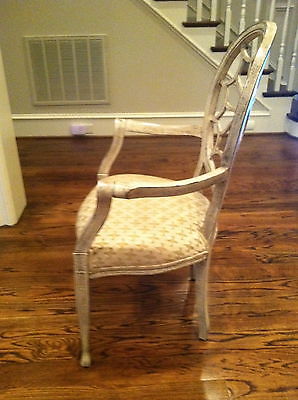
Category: chair